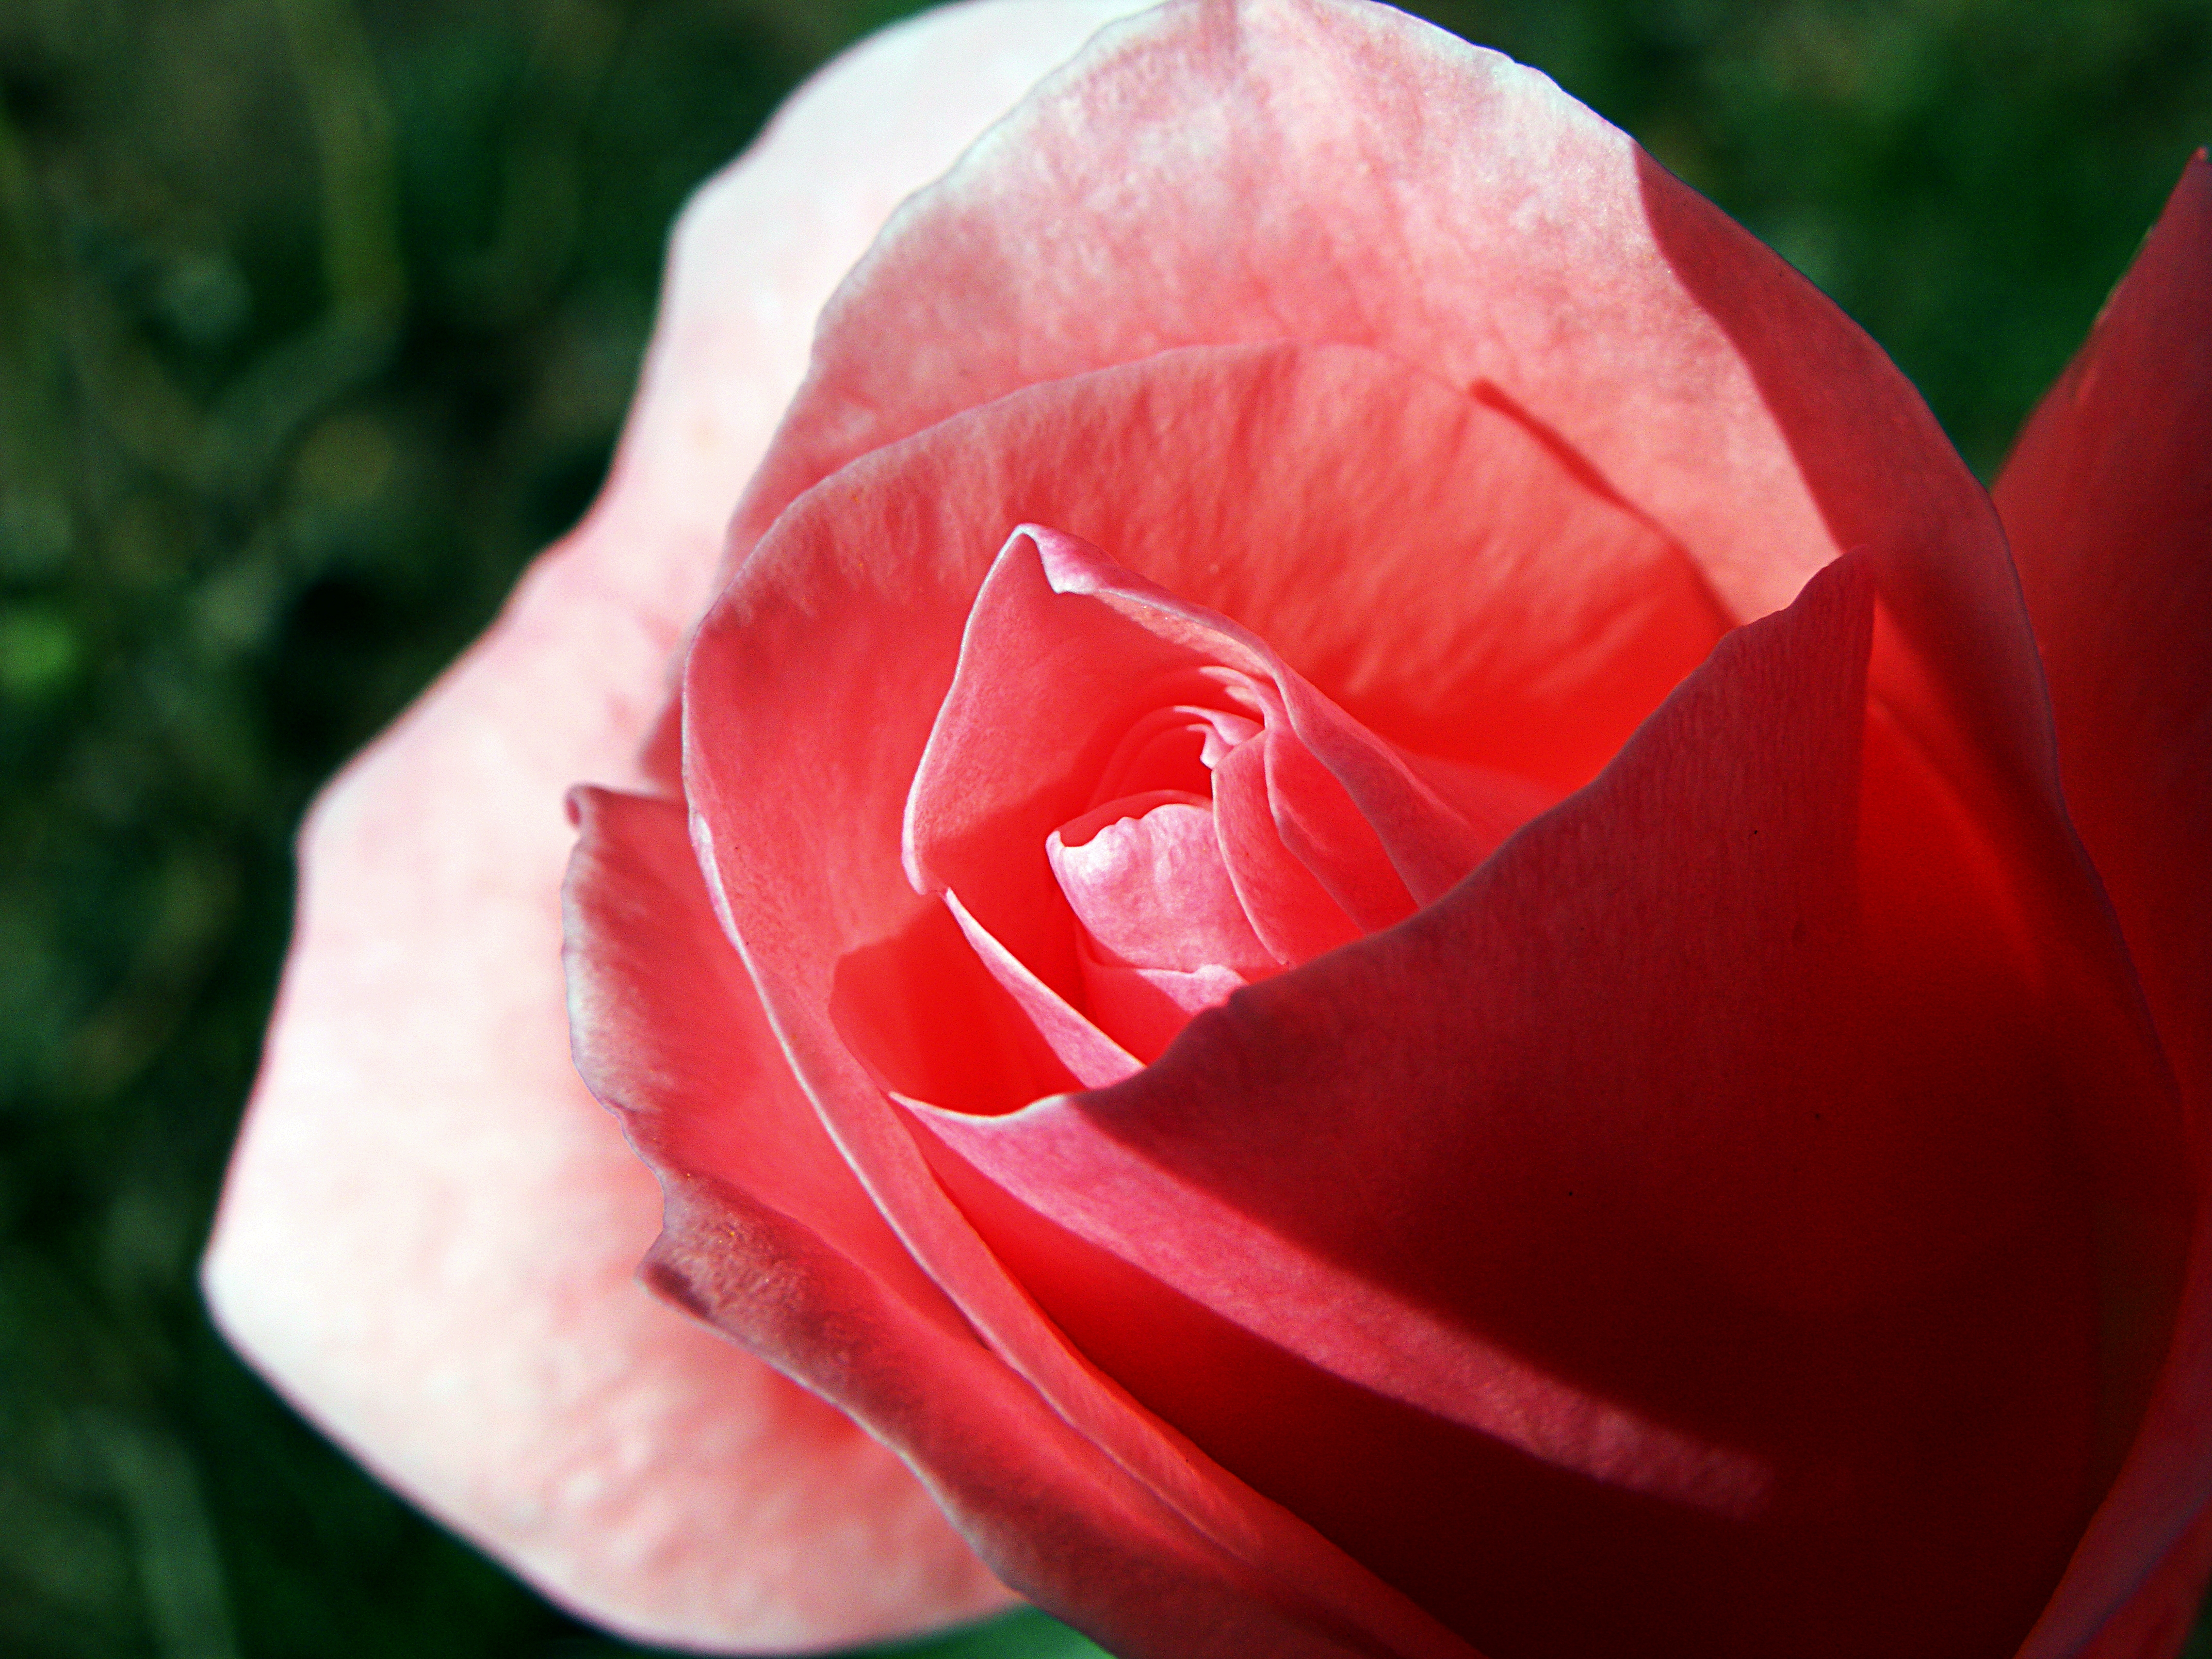
plant, flower, petal, rose, red, pink, flora, flowers, flores, floribunda, ggl1, xovesphoto, gphoto, macro photography, flowering plant, garden roses, rose family, plant stem, land plant